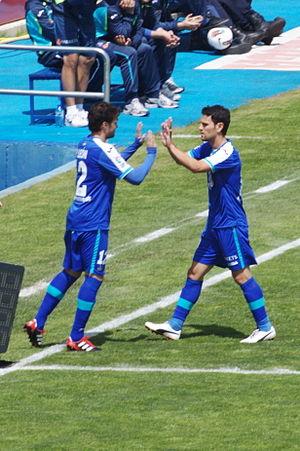
Jaime Gavilán Martínez est un footballeur espagnol né le 12 mai 1985 à Valence. Il évolue au poste de milieu gauche.